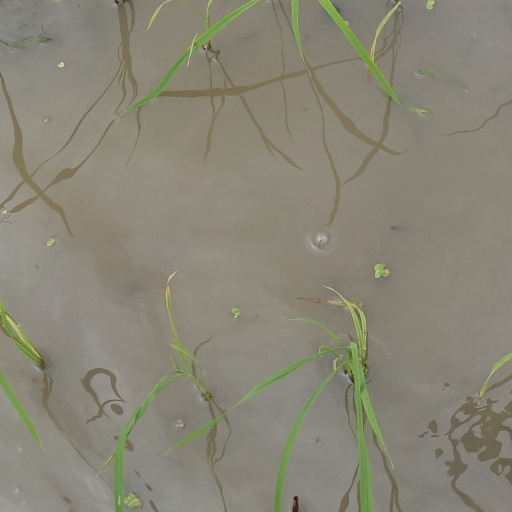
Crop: rice